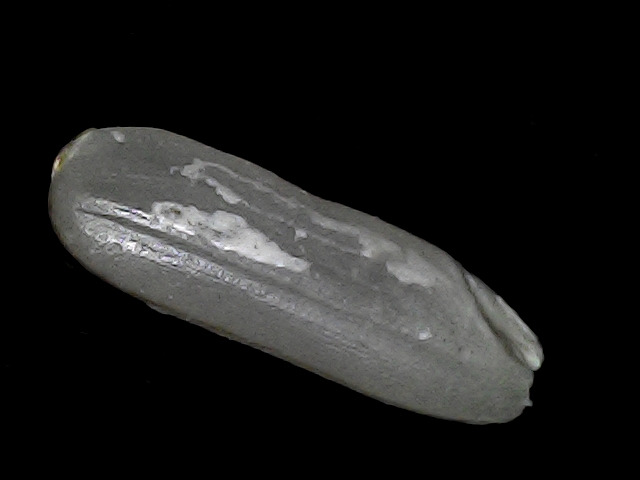
Rice variety: BD75